Bor, Serbia

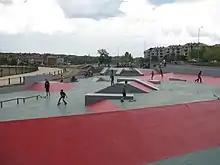
Bor Skate Plaza, is the biggest skate park in the Balkans

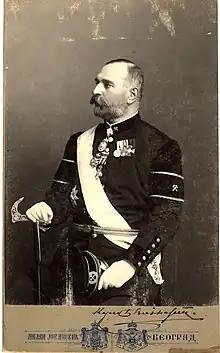
Đorđe Vajfert

Bor Sports Center is an indoor sporting arena. The capacity of the arena is 3,000 people in the seating area, and 4,500 in the ground level area. The Bor Skate Plaza is the first and the biggest skate park in the Balkans. It is located next to the Karting circuit and Bor Sports Center. It is opened in 2012. Next to the Bor Skate Plaza is the Karting circuit that was built in the same year. Near to them is the stadium "4. kilometer" and Bor Hippodrome.